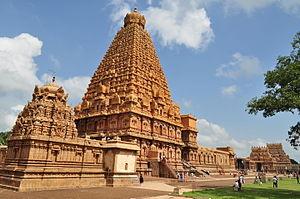
Le temple de Brihadesvara — appelé aussi temple de Râjarâjeshvaram, d'après le nom de son constructeur — situé dans la ville de Tanjore dans l'État du Tamil Nadu en Inde est une réalisation exemplaire du style drâvidien d'architecture religieuse.